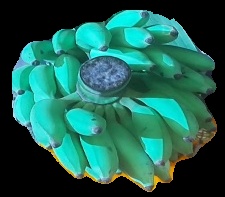
Variety: elakki-bale
Grade: grade2